Cassidy Farmhouse

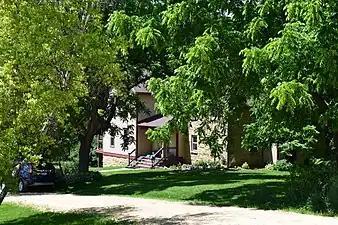
Cassidy Farmhouse

Henry and Sarah Cassidy were among the earliest settlers of Barneveld. The house was listed on the National Register of Historic Places in 1986 and on the State Register of Historic Places in 1989.